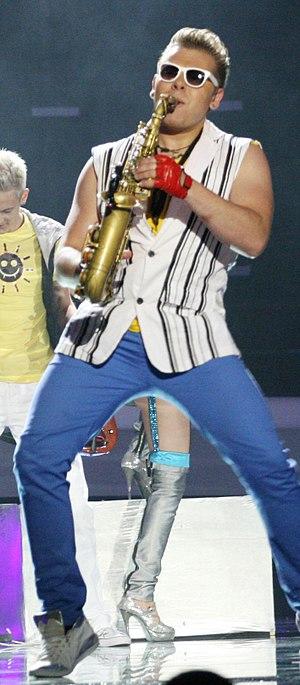
Sergey Stepanov, saxophoniste du groupe SunStroke Project, lors de l'Eurovision 2010 à Oslo (Norvège). Suite à un mème Internet, il est aussi connu sous le nom d'""Epic Sax Guy"".
Run Away est une chanson de SunStroke Project et d'Olia Tira ayant représenté la Moldavie au Concours Eurovision de la chanson 2010. La chanson est arrivée 22ᵉ sur 25 lors de la finale du concours. Run Away contient un solo du saxophoniste Sergey Stepanov, qui est devenu un mème Internet sous le nom d'« Epic sax guy ».
Sergey Stepanov, né le 3 septembre 1984 à Tiraspol, est un saxophoniste transnistrien et moldave membre du groupe SunStroke Project.